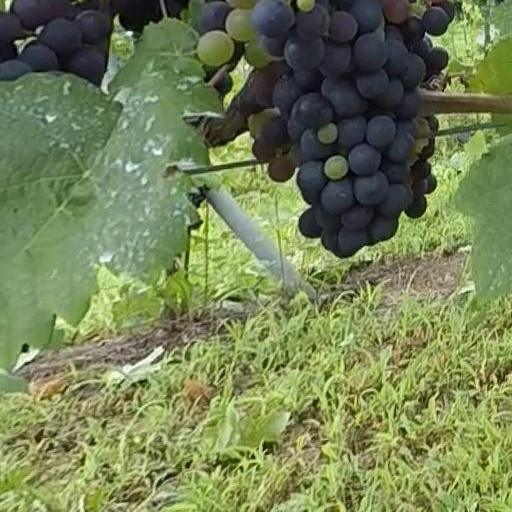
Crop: grape